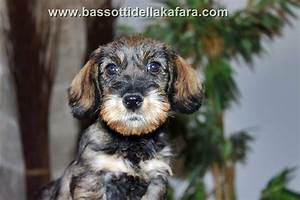
Label: cane